Ich hab Polizei

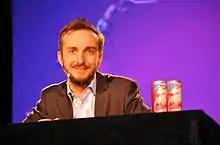
Jan Böhmermann in 2014

Ich hab Polizei (German for "I have police") is a rap song published in 2015 by Jan Böhmermann, a German TV presenter. For the song, he used the pseudonym POL1Z1STENS0HN (German for "policeman's son" in leetspeak). The song and the sociolect used in it caused a debate in Germany.